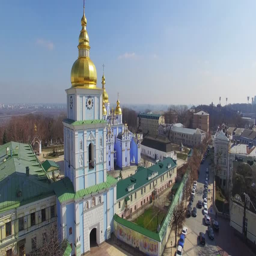
aerial view of monastery - one of the oldest monasteries .